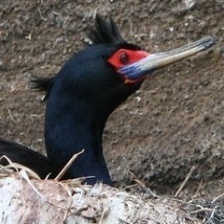
Species: RED FACED CORMORANT
Scientific name: PHALACROCORAX URILE